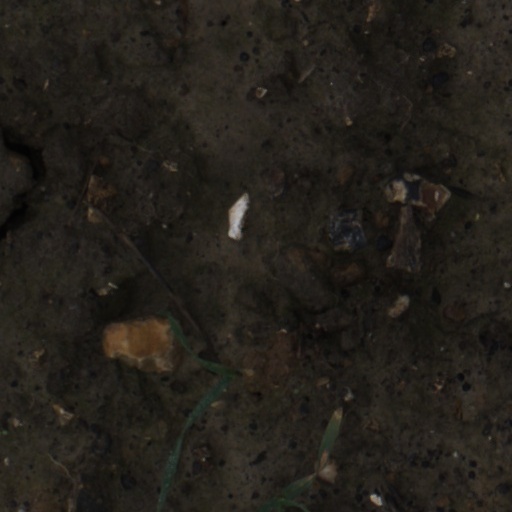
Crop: wheat